Laurentian Bank of Canada

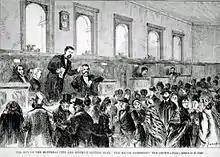
The mayor of Montreal addresses a crowd during a run at the Montreal City and District Savings Bank, 1872

LBC's history began in 1846 with the founding of the Banque d'Épargne de la Cité et du District de Montréal, or Montreal City and District Savings Bank, by Bishop Ignace Bourget and a group of 15 prominent individuals from Montreal, Quebec. The bank's 60 honorary directors included Louis-Hippolyte Lafontaine, Louis-Joseph Papineau, and Sir George-Étienne Cartier.